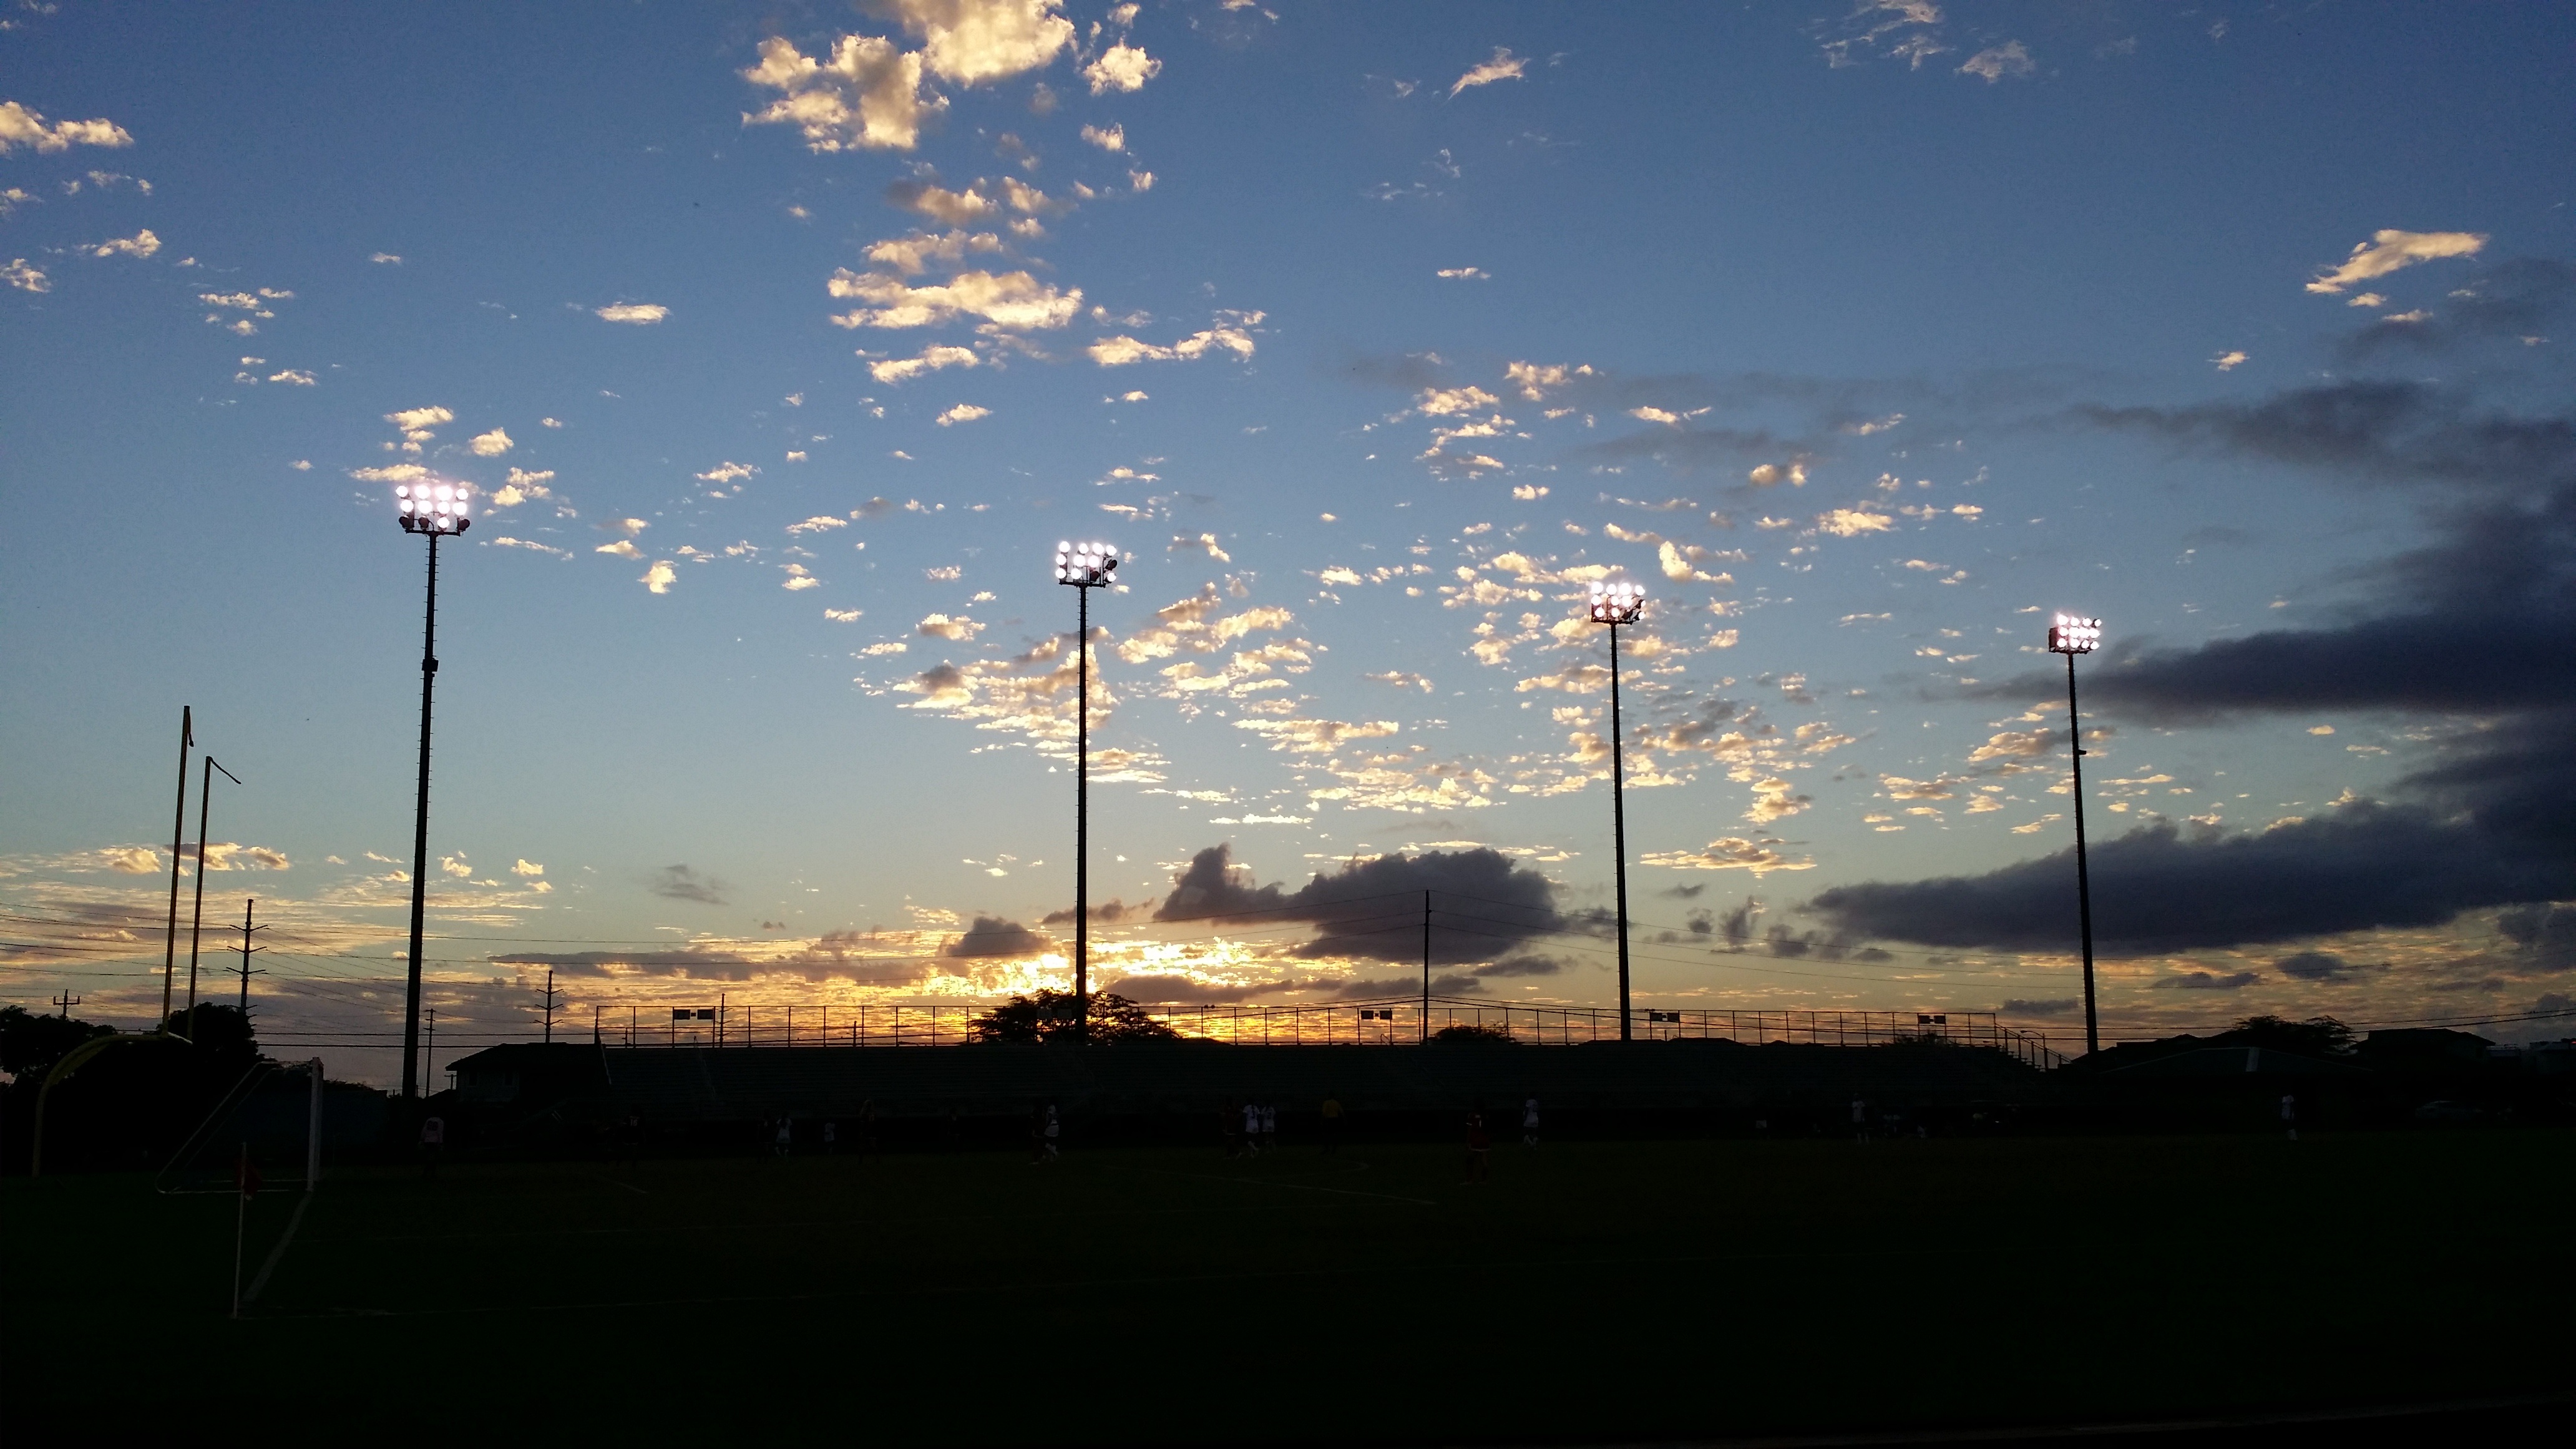
horizon, light, cloud, sky, sun, sunrise, sunset, night, sunlight, morning, wind, dawn, atmosphere, dusk, evening, reflection, darkness, street light, afterglow, atmosphere of earth